New York State Route 415

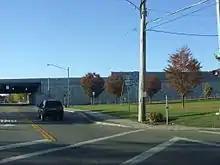
NY 415 north at I-86 and NY 17 in Corning

On the opposite side of the rail underpass, NY 415 changes names to East High Street. This moniker follows the route into the town of Erwin and its village of Painted Post, where the route gains a pair of wide shoulders and begins to traverse areas slightly more residential in nature. In the center of the village, NY 415 serves a cluster of businesses and intersects North Hamilton Street, designated as NY 417 west of this point. To the northeast, North Hamilton Street connects to CR 41. Past NY 417, NY 415 serves the predominantly residential neighborhoods that comprise western Painted Post. Just one block from North Hamilton Street, NY 415 changes names to Coopers–Bath Road at a junction with Steuben Street. The local street connects to the Painted Post Erwin Museum, housed in what was once the Painted Post station constructed by the Delaware, Lackawanna and Western Railroad.